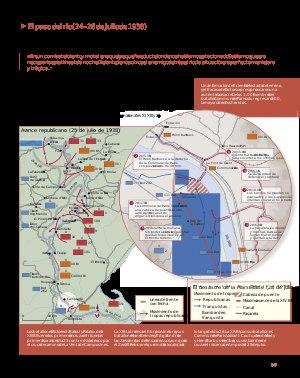
Juan Miguel de Mora Vaquerizo est un auteur, professeur, dramaturge, traducteur, rédacteur et réalisateur mexicain né à Madrid le 18 octobre 1921, d'un père mexicain et d'une mère espagnole et mort le 18 mars 2017.